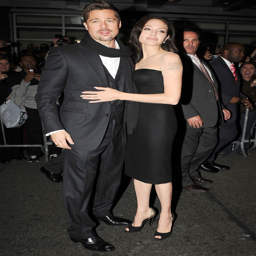
actor at premiere at festival